Society of the Song dynasty

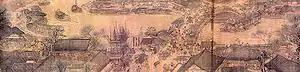
A small section of "Along the River During Qingming Festival" by Zhang Zeduan, depicting Kaifeng City in the 11th or early 12th century.

Chinese cities of the Song period became some of the largest in the world, owing to technological advances and an agricultural revolution. Kaifeng, which served as the capital and seat of government during the Northern Song (960–1127), had some half a million residents in 1021, with another half-million living in the city's nine designated suburbs. By 1100, the civilian population within the city walls was 1,050,000; the army stationed there brought the total to 1.4 million. Hangzhou, the capital during the Southern Song (1127–1279), had more than 400,000 inhabitants during the late 12th century, primarily due to its trading position at the southern terminus of the Grand Canal, known as the lower Yangzi's "grain basket." During the 13th century, the city's population soared to approximately a million people, with the 1270 census counting 186,330 registered families living in the city. Although not as agriculturally rich as areas like western Sichuan, the region of Fujian also underwent a massive population growth; government records indicate a 1500% increase in the number of registered households from the years 742 to 1208. With a thriving shipbuilding industry and new mining facilities, Fujian became the economic powerhouse of China during the Song period. The great seaport of China, Quanzhou, was located in Fujian, and by 1120 its governor claimed that the city's population had reached some 500,000. The inland Fujianese city of Jiankang was also very large at this time, with a population of about 200,000. Robert Hartwell states that from 742 to 1200 the population growth of North China increased by only 54% percent in comparison to the Southeast which grew by 695%, the middle Yangzi Valley by 483%, the Lingnan region by 150%, and the upper Yangzi Valley by 135%. From the 8th to 11th centuries the lower Yangzi Valley experienced modest population growth in comparison to other regions of South China. The shift of the capital to Hangzhou did not create an immediate dramatic change in population growth until the period from 1170 to 1225, when new polders allowed land reclamation for nearly all the arable land between Lake Tai and the East China Sea as well as the mouth of the Yangzi to the northern Zhejiang coast.